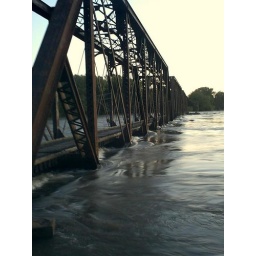
old train bridge on scott st...waters were so high that it almost went over the bridge.